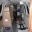
Label: ambulance